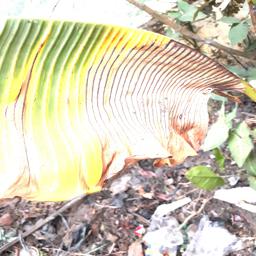
Label: POTASSIUM DEFICIENCY